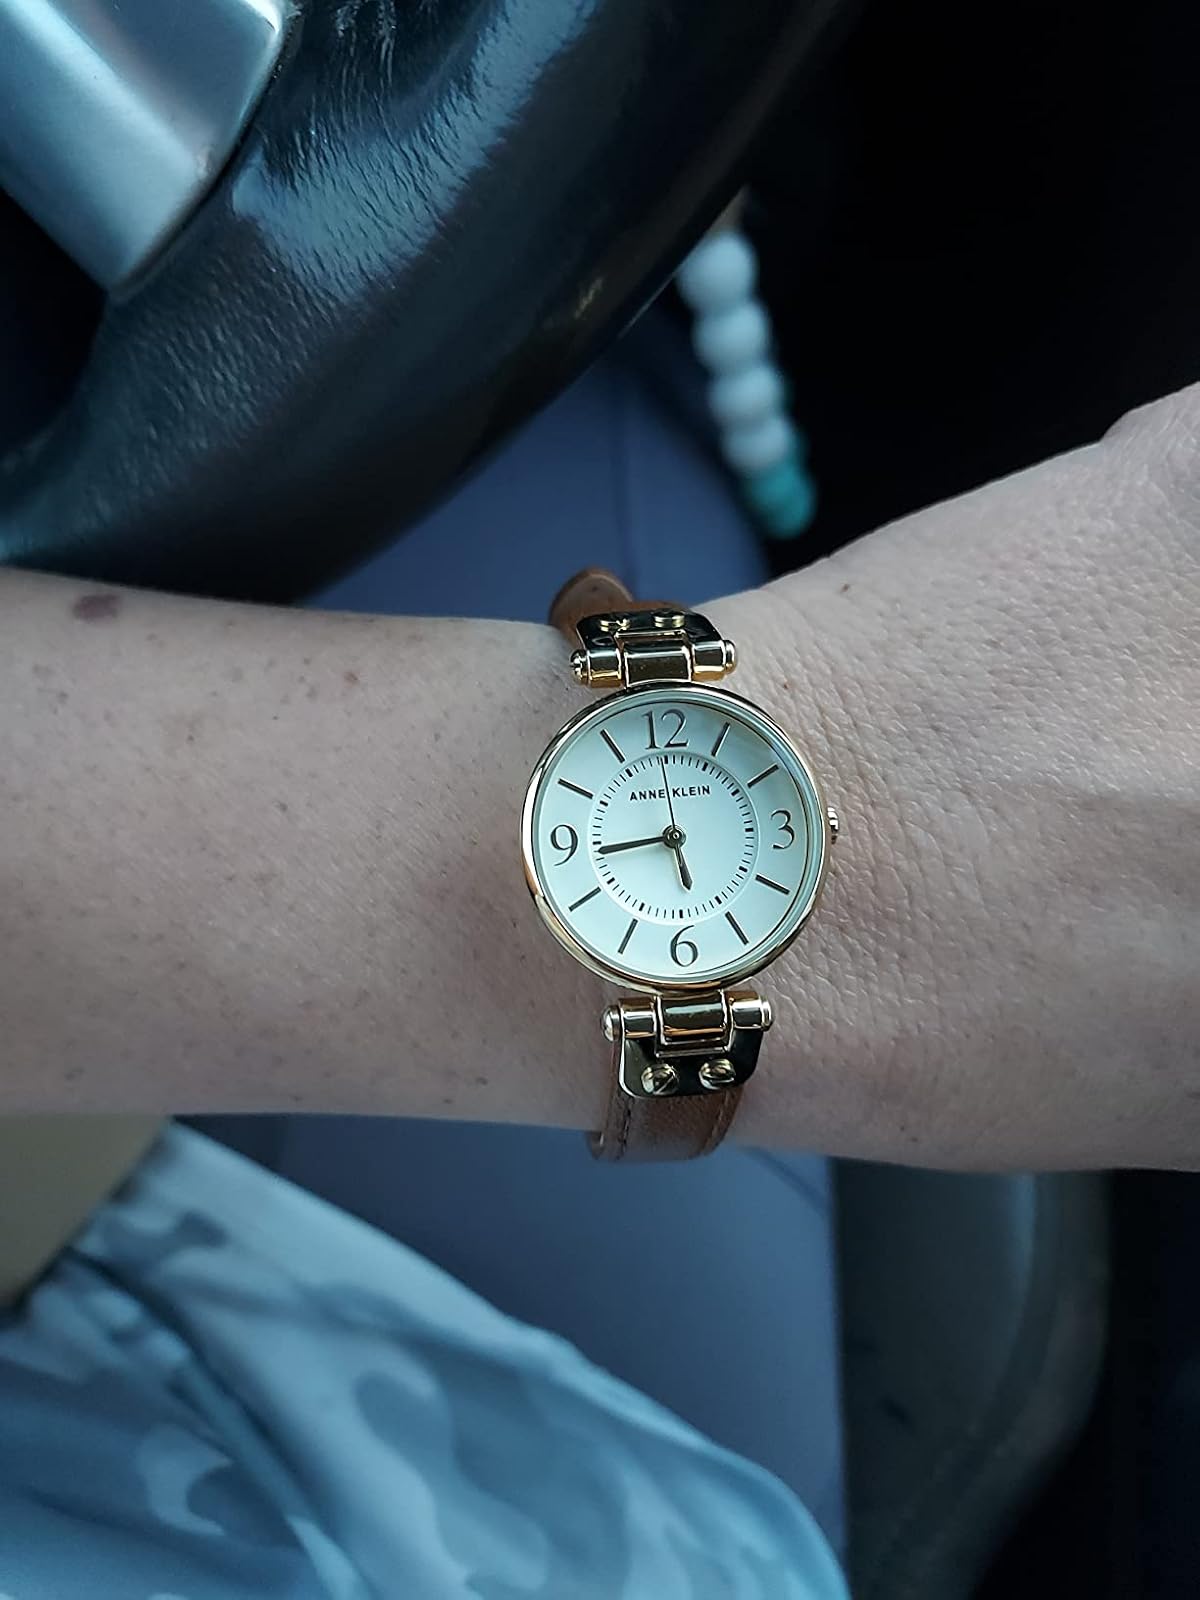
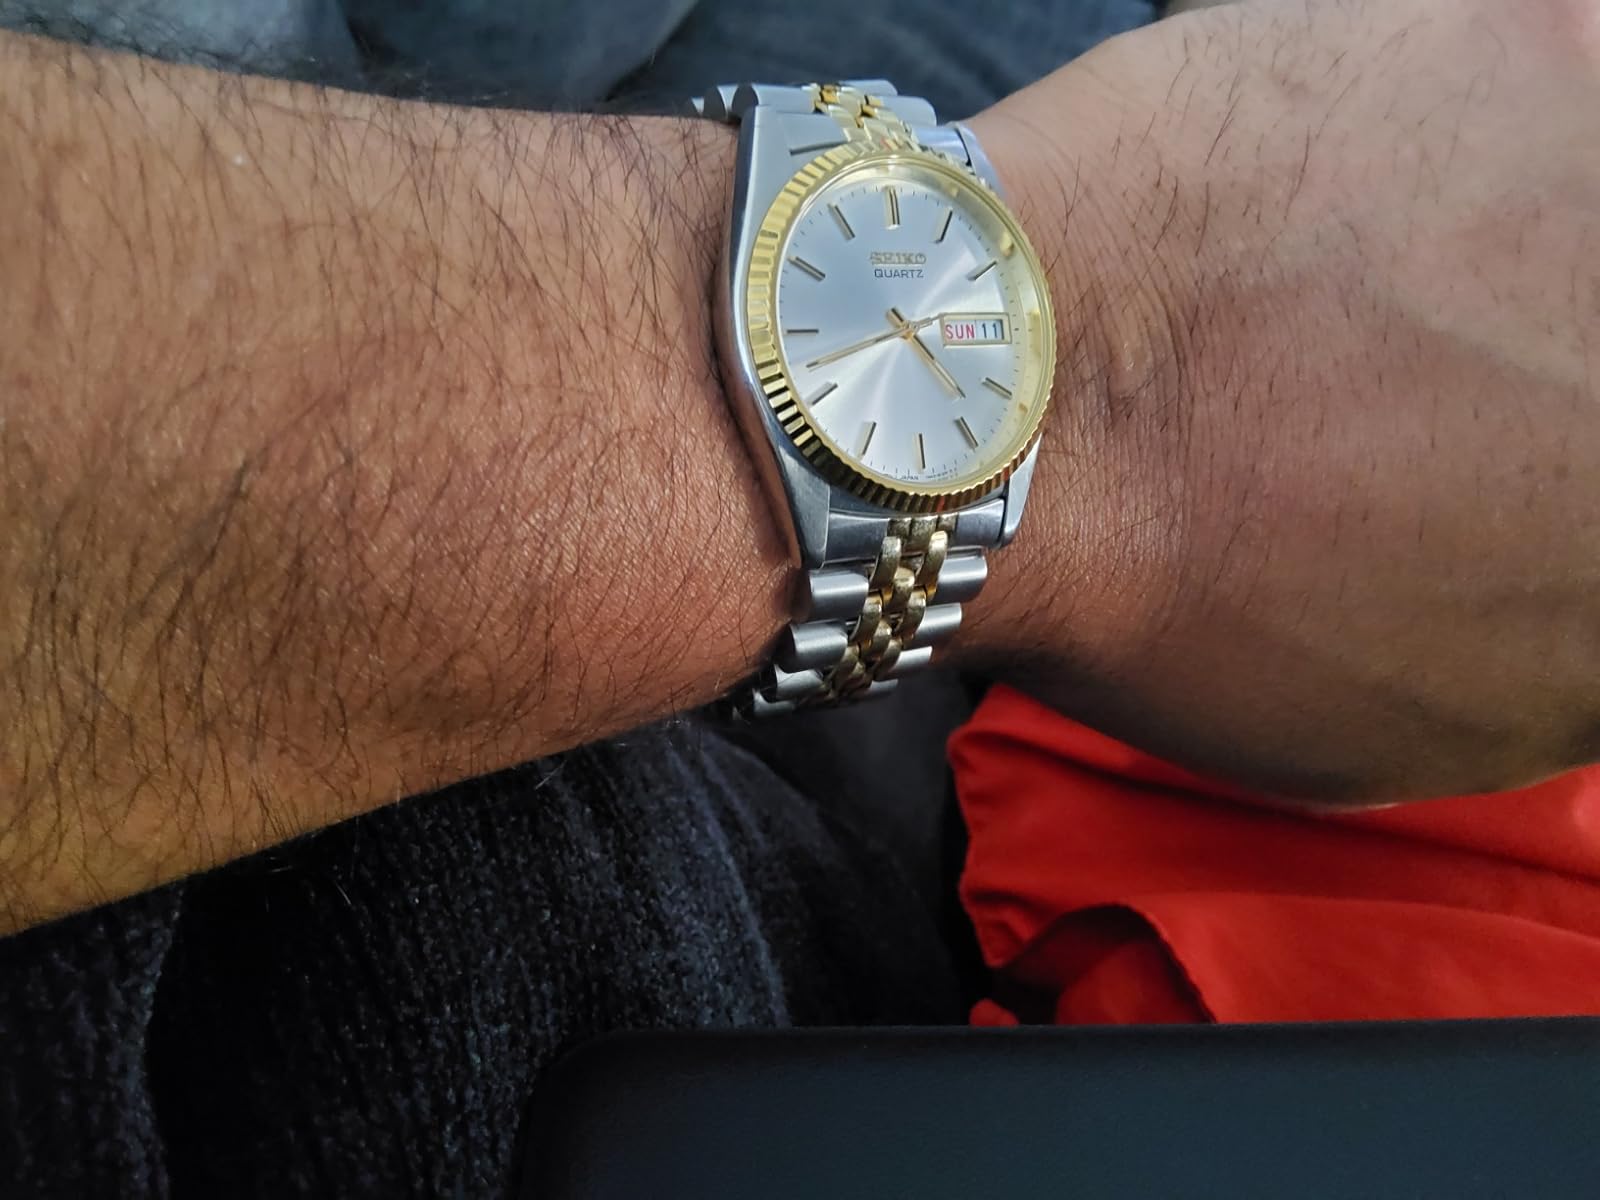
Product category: accessories_watch
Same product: no